Battle of the Niemen River

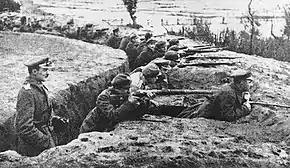
Photo of the battle. Polish soldiers in trenches.

Both the Polish Army and the opposing Red Army suffered heavy casualties in the course of war, and especially during the Russian summer offensive of 1920. Moreover, both opposing armies were still in the phase of organisation. By August, the Poles mobilised almost 1 million men, which allowed them to reinforce most front-line units to approximately 50-60% of their nominal strength. Out of that number almost 350 000 were in active service on the eastern front, while the rest served in other units or were still training. The Polish brigades and divisions were usually ill-equipped, but were commanded by experienced officers, veterans of the Great War and the subsequent Polish-Ukrainian War. Moreover, with fresh forces arriving to the front almost every week the reserves of the Polish C-i-C were sufficient for waging an offensive war.